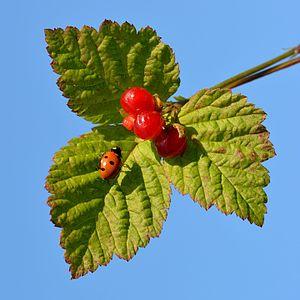
La Ronce des rochers est une petite ronce vivace avec peu d'aiguillons aux petites fleurs blanches en grappes à pétales dressés et sépales arqués en arrière.